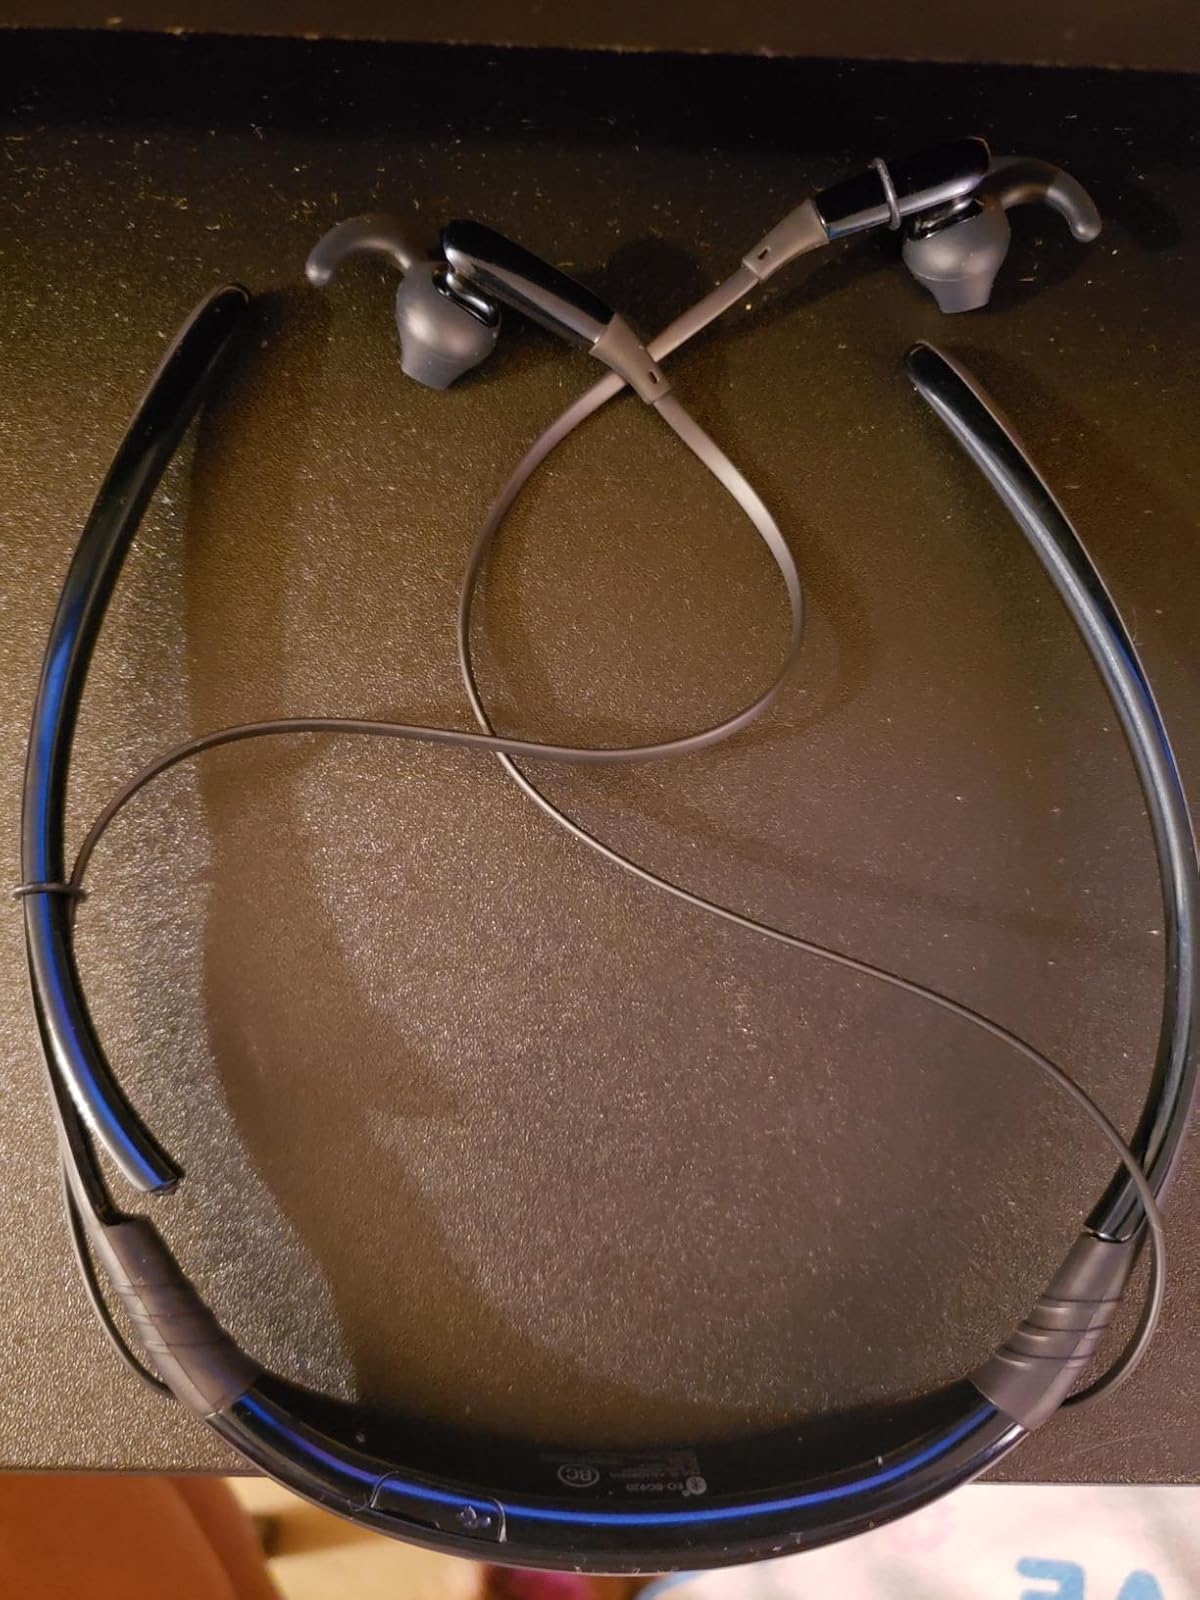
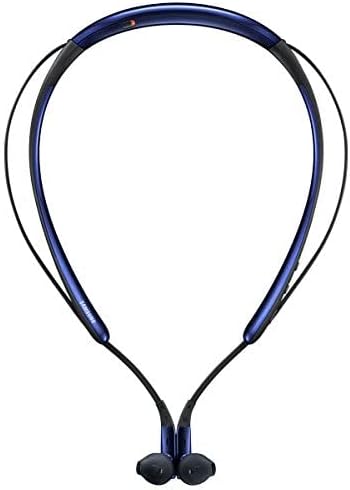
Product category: headphones
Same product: yes